Fish fin

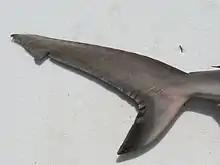
Caudal fin of a grey reef shark

Cartilaginous fishes form a class of fishes called Chondrichthyes. They have skeletons made of cartilage rather than bone. The class includes sharks, rays and chimaeras.